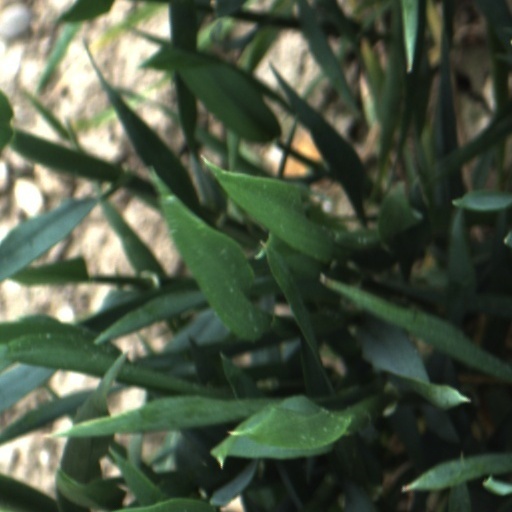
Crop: wheat